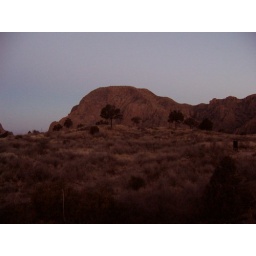
A view from our second floor balcony early in the morning. photo by Ang